Küssaburg

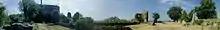
Panorama of the interior of the castle site

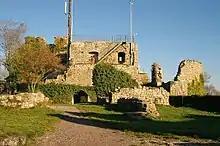
The ruins of the Küssaburg

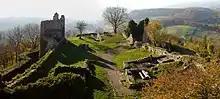
View from the Küssaburg looking west

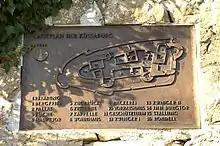
Plan of the castle

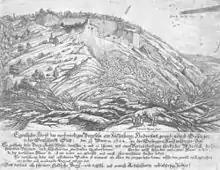
Copperplate by Conrad Meyer, 1665, landslide of 25 December 1664

The Küssaburg, also known as Küssenberg or Küssaberg Castle is a ruined hilltop castle located at an elevation of in Bechtersbohl, a village in the municipality of Küssaberg, in the county of Waldshut in the German state of Baden-Württemberg.